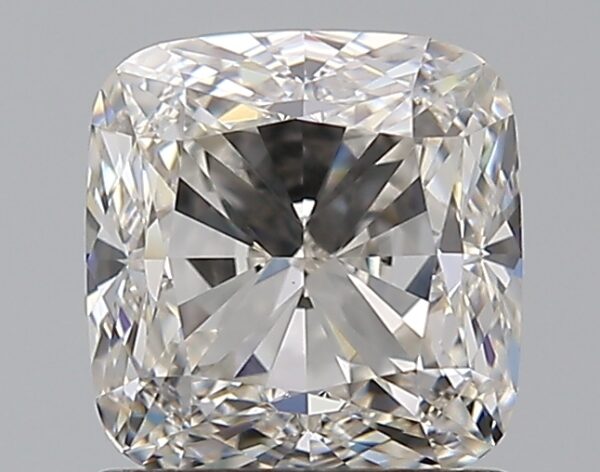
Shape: cushion
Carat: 1.2
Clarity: VS1
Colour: I
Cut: VG
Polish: EX
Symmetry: EX
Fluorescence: N
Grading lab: GIA
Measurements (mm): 5.83 x 5.63 x 3.92